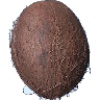
Label: cocos